The Beach Boys Love You

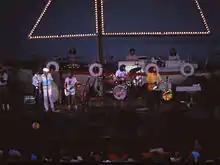
The Beach Boys performing a concert in Michigan, August 1978

On November 27, 1976, Wilson appeared as the featured musical guest on "NBC's Saturday Night", during which he performed "Love Is a Woman", "Back Home", and "Good Vibrations". It was his first solo television appearance since 1967's "". Producer Lorne Michaels had insisted that Wilson appear without his bandmates, who were playing their third night of sold-out concerts at nearby Madison Square Garden. Another solo appearance on "The Mike Douglas Show", which included an interview with Wilson about his past drug use, was filmed days earlier, but was not broadcast until December 8. On December 31, the band played a fifteenth anniversary celebration concert at the Los Angeles Forum, a performance that included "Airplane".